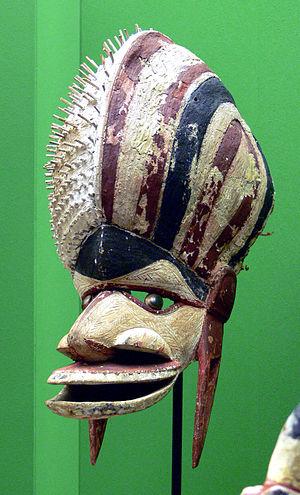
Le masque tatanua, ou simplement le tatanua, est un type de masque traditionnel fabriqué par les autochtones de la province de Nouvelle-Irlande, en Papouasie-Nouvelle-Guinée. Les masques sont faits de bois et d'autres matériaux naturels. Ils étaient utilisés lors des rites funèbres du malagan.